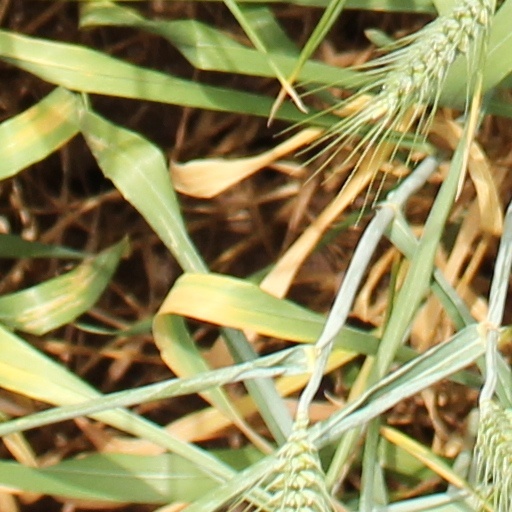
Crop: wheat